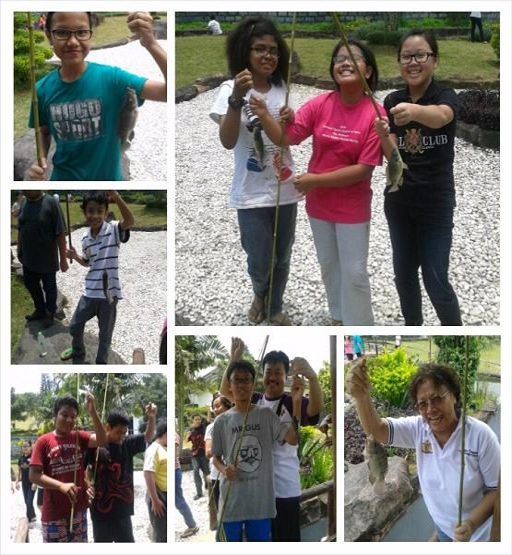
everyone is all smiles after reeling in lunch .